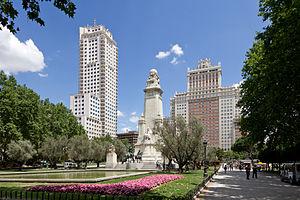
La place d'Espagne est une place située dans le centre de Madrid, en Espagne, entre la Gran Vía et la rue de la Princesse.